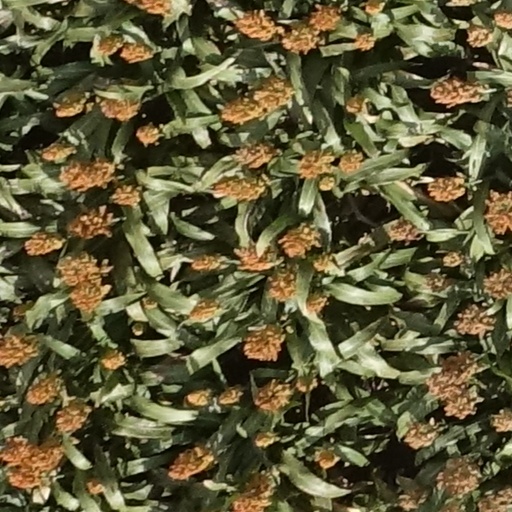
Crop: sorghum